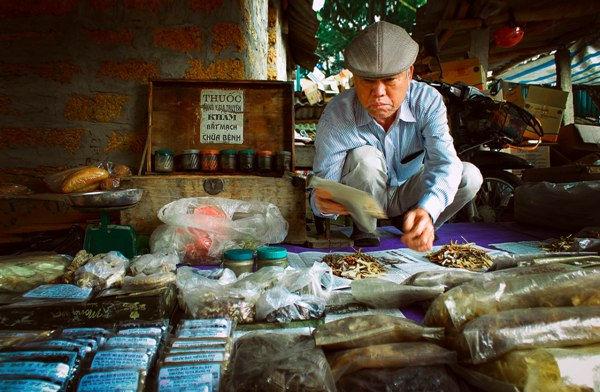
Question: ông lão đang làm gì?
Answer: đang bốc thuốc